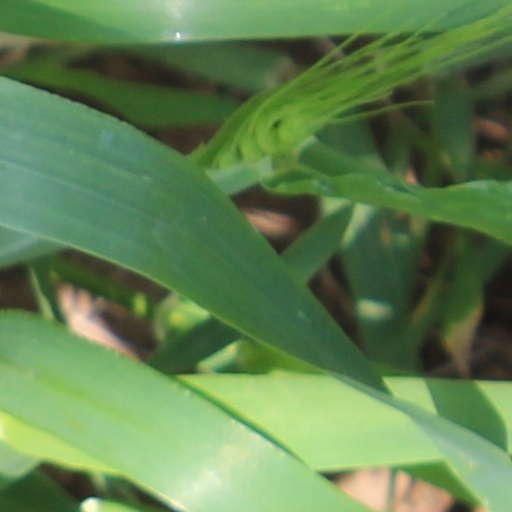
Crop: wheat